Law & Order: Special Victims Unit season 5

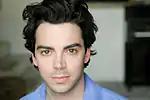
Will Keenan played Billy Tripley, a fictionalized version of Michael Jackson. The name Billy was a reference to "Billie Jean" in Jackson's hit song.

The season opener "Tragedy" featured Shirley Knight who also starred in the premiere of the third season. Her character was Rose Granville, a wealthy mother determined to harm anyone who stands in her daughter's way of success. Mare Winningham was one of two fifth season nominees for the Primetime Emmy Award for Outstanding Guest Actress in a Drama Series. She played the mother of a hyperactive boy who takes the wrong medication and commits a heinous crime as a result. The second was Marlee Matlin for the nineteenth episode "Painless" in which she played assisted suicide advocate Dr. Amy Solwey. Her character shares an emotional scene with Detective Munch during which it is revealed that Munch's father killed himself. This is also true of Richard Belzer's father. Matlin commented that "I remember Richard having a hard time with it at first. I figured there must have been some personal connection there and I believe he told me afterwards."